Ashbridge Estate

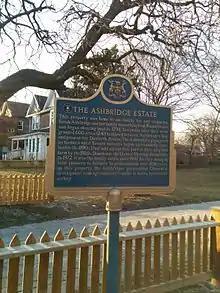
Ashbridge Estate historic plaque

The house known as the Jesse Ashbridge house was built on the family's land beginning in 1854. The house was designed for Sarah's grandson and Jonathan's son, Jesse Ashbridge, by prominent local architect, Joseph Sheard, who many years later would serve as Mayor of Toronto. The cottage was designed in the Regency style, built with red brick laid in a Flemish bond, with a hipped roof and treillage veranda. Jesse married in 1864 and died in 1874.